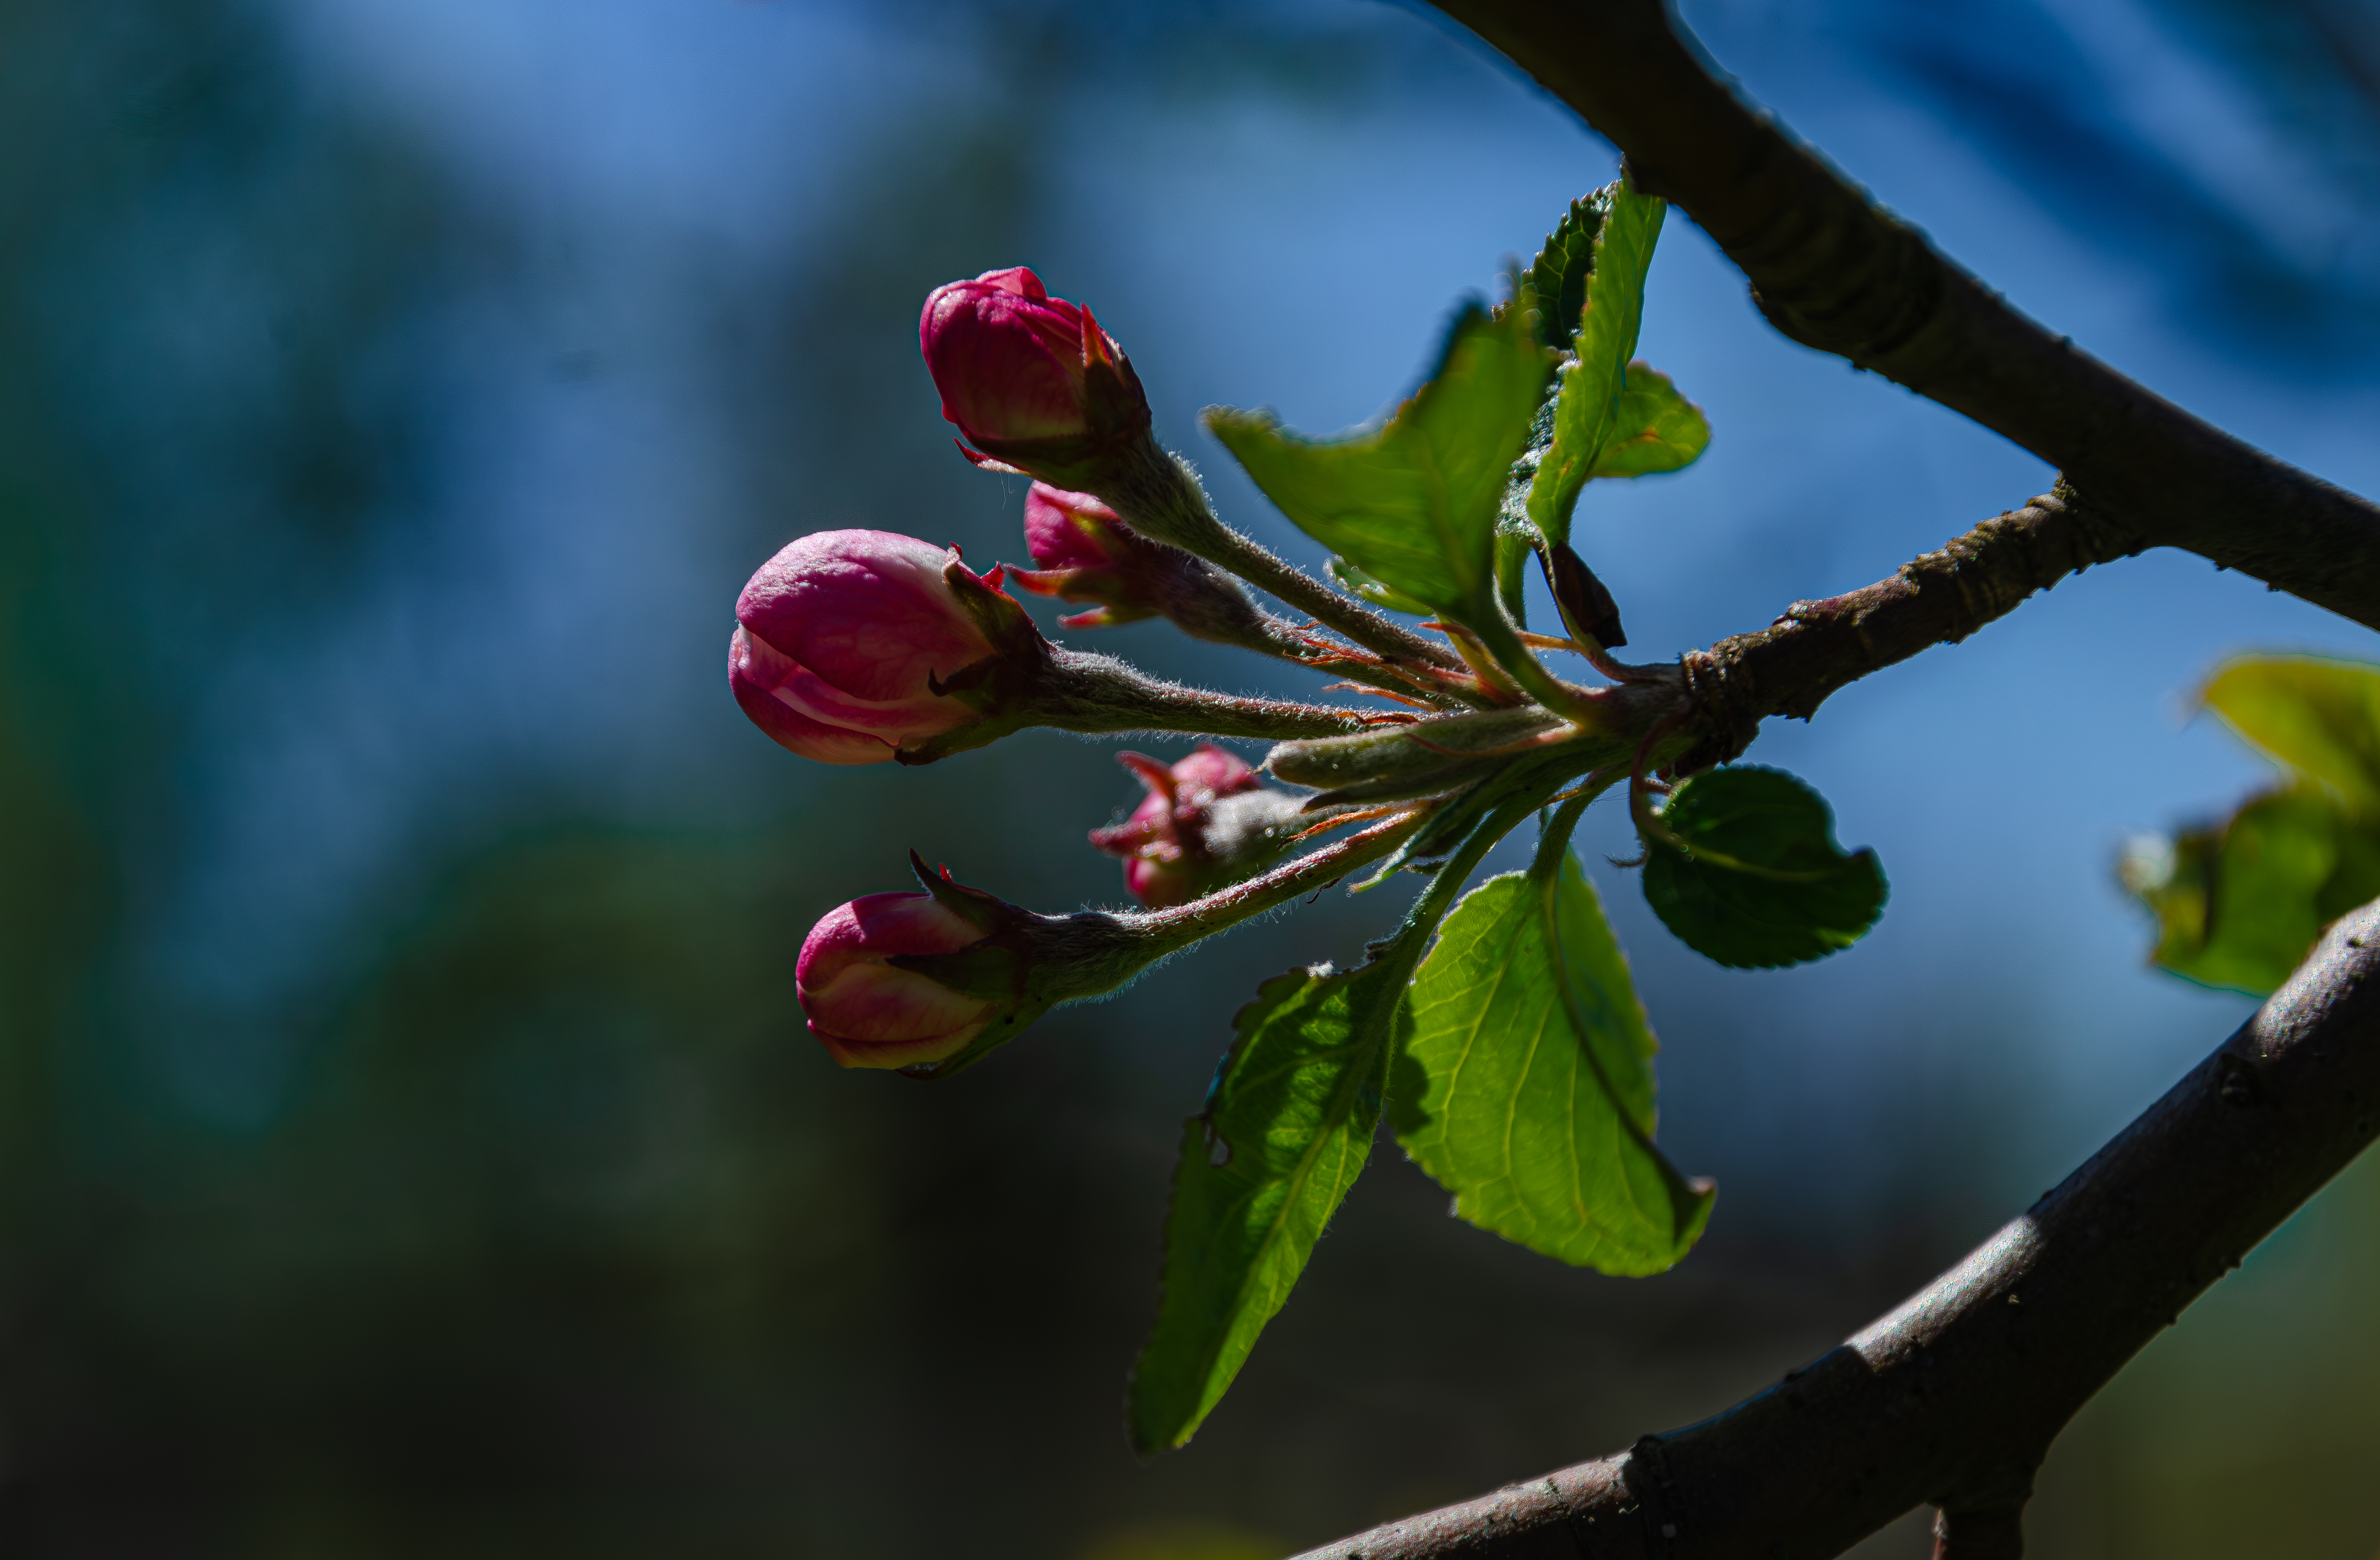
flower, spring, nature, plant, petal, branch, twig, terrestrial plant, tree, flowering plant, sky, Pedicel, blossom, bud, macro photography, plant stem, dew, moisture, natural landscape, prunus, art